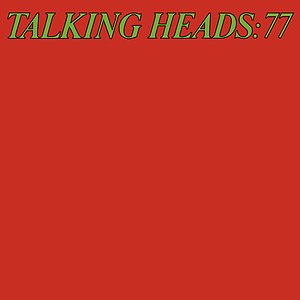
Sire Records / Historie
Sire Records markerede sig i slutningen af 1970'erne som et label, der udgav musik med nye grupper og artister inden for punk og new wave. Det banebrydende amerikanske band Talking Heads udgav deres debutalbum Talking Heads: 77 fra 1977 på Sire Records.
Sire Records er et amerikansk pladeselskab, ejet af Warner Music Group. Pladeselskabets udgivelser distribueres gennem Warner Brothers Records.